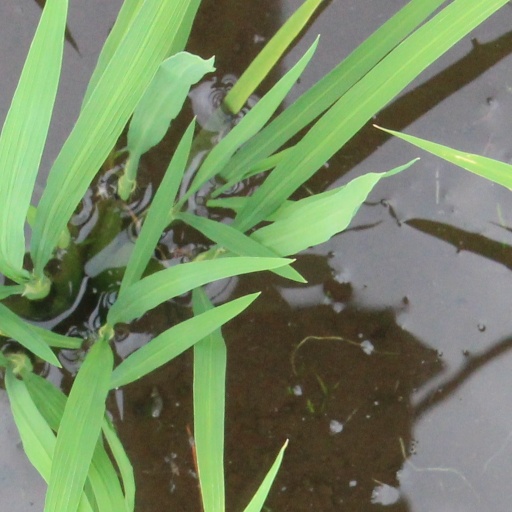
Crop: rice